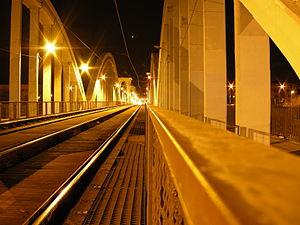
Pont du Drac, Fontaine (38), France
Le pont du Drac est, historiquement, le premier site de franchissement du Drac à Grenoble. Il relie le quartier Europole, situé dans cette même ville, en rive droite, à la ville de Fontaine, en rive gauche.
La ligne A du tramway de Grenoble, est une ligne de tramway desservant l’agglomération grenobloise. Elle est exploitée par la Société d'économie mixte des transports publics de l'agglomération grenobloise et a été mise en service par tronçons entre août et décembre 1987 entre Fontaine et Grenoble, marquant le grand retour de ce mode de transport en commun dans l’agglomération après trente-cinq ans d’absence. Sa vitesse commerciale est de 17,3 km/h.